D. Watkins

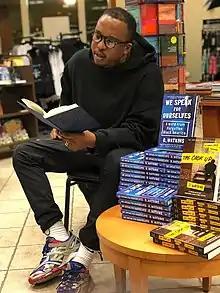
Watkins doing a live reading in Baltimore in October 2019

Watkins first book, "The Beastside: Living (and Dying) While Black in America" was published in 2015 under David Talbot and Skyhorse Publishing's investigative book imprint, Hot Books. "The Beast Side" tells a tale of two Baltimores, taking an in-depth look at systemic racism and the failure of the education system, particularly for black men. In 2016, "The Beastside" was a Hurston/Wright Legacy Award nominee.